Prithviraja Vijaya

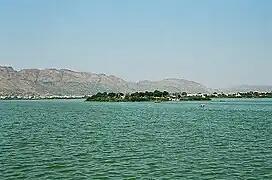
Ana Sagar, the lake commissioned by Arnoraja

Arnoraja defeated the Muslim invaders, many of whom were killed by the heroes of Ajayameru. To celebrate the victory, the king commissioned a lake, and filled it with the water of the Chandra river (now called Bandi river). He also built a Shiva temple, and named it after his father Ajayaraja (now called the Ajaypal Temple).